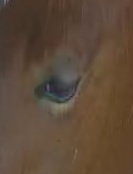
Face region: eyes (orbital_tightening_and_eye_area)
Pain indicator: moderately_present